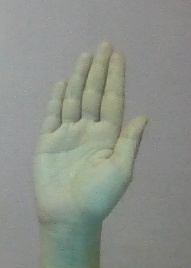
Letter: seen